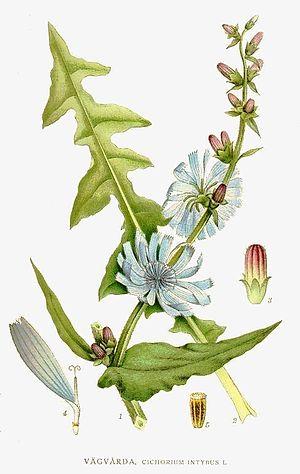
Le capitulaire De Villis, ou plus exactement le Capitulare de Villis vel curtis imperii est un acte législatif datant de la fin du VIIIᵉ siècle ou du début du IXᵉ siècle.